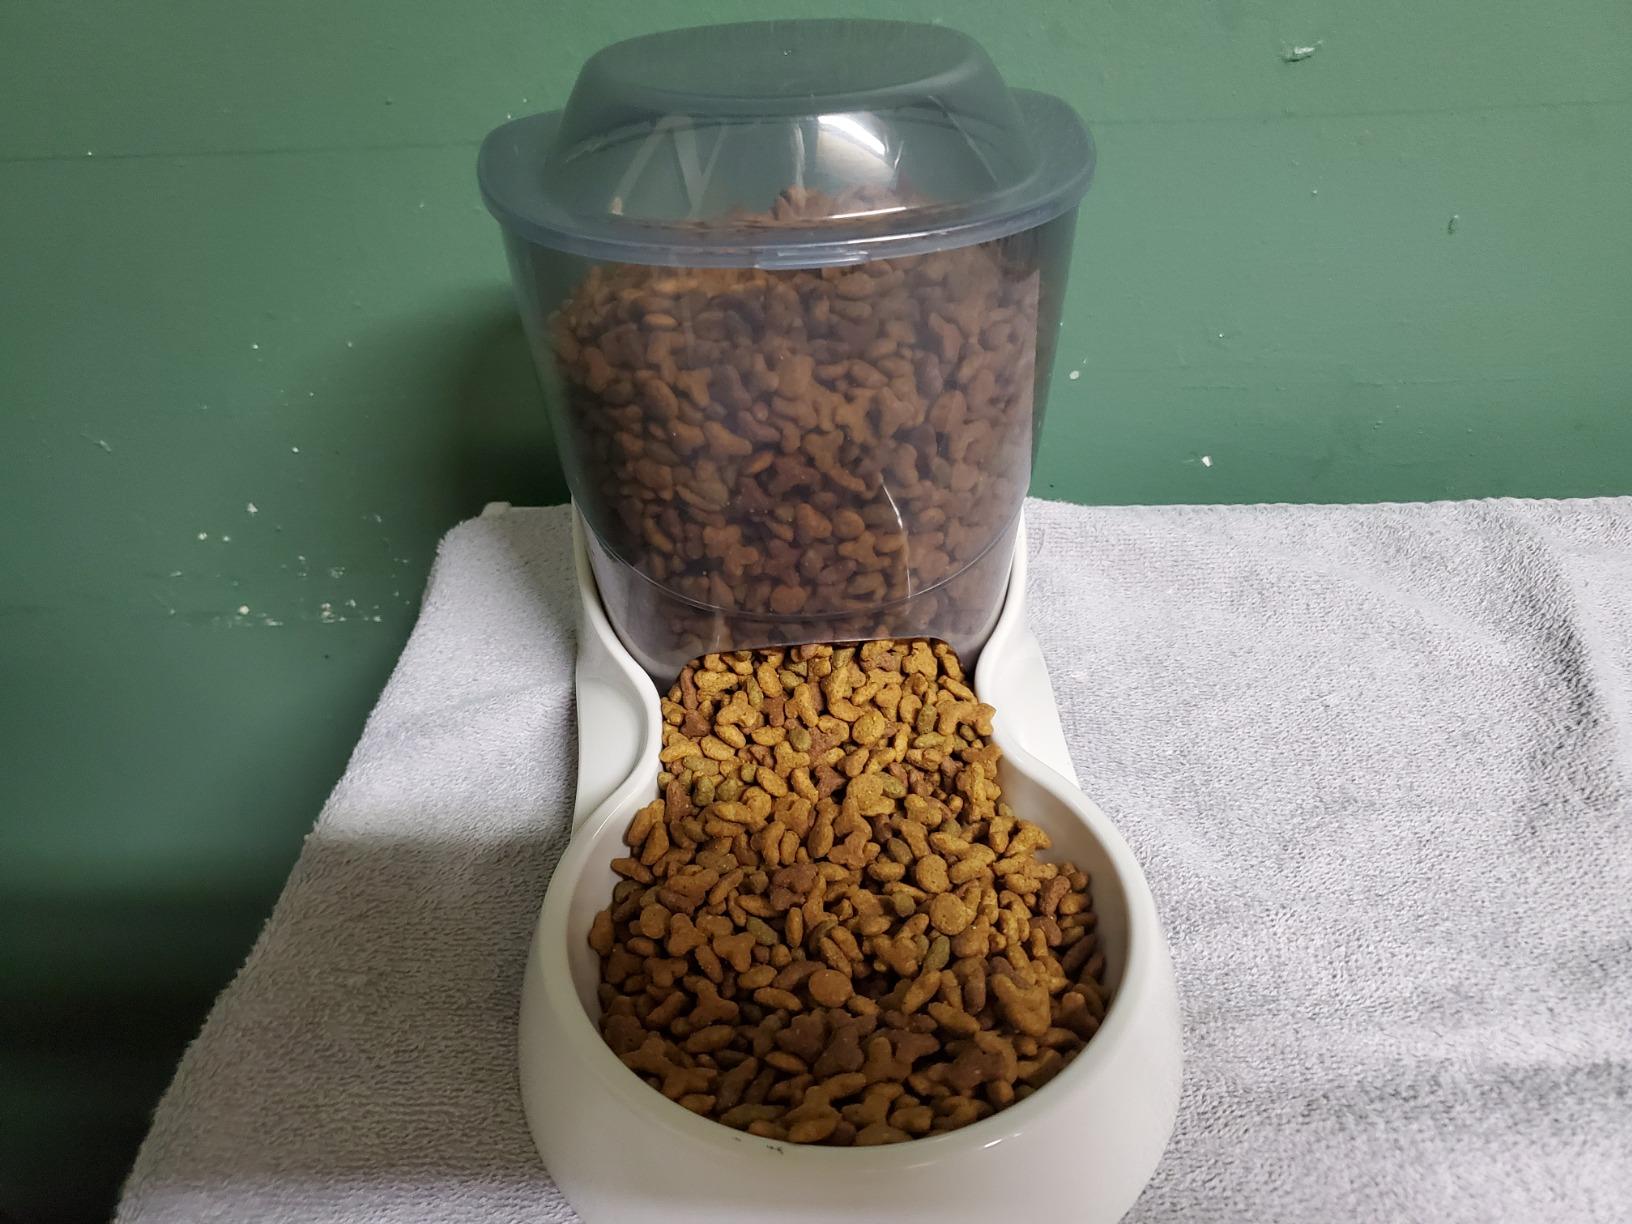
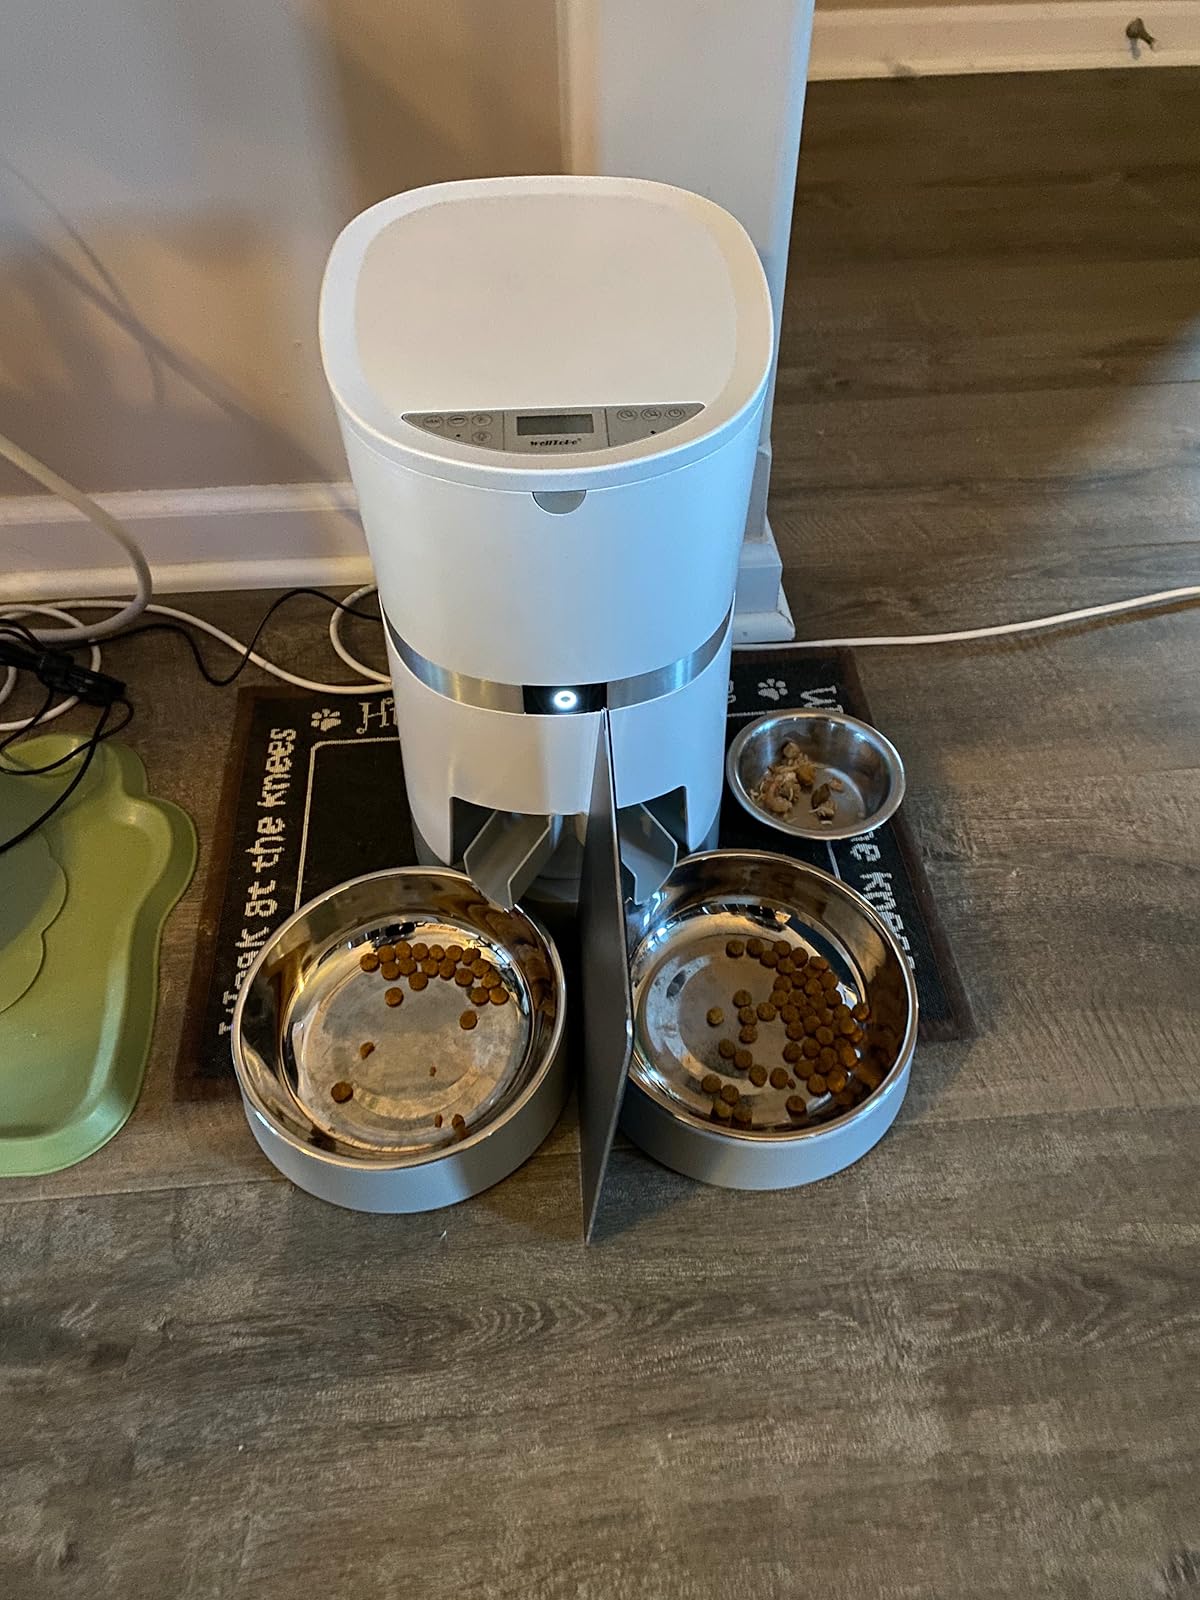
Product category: items_feeder
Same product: no